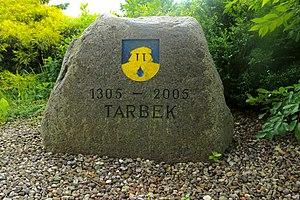
Tarbek, Allemagne: Pierre commémorative des sept cents ans